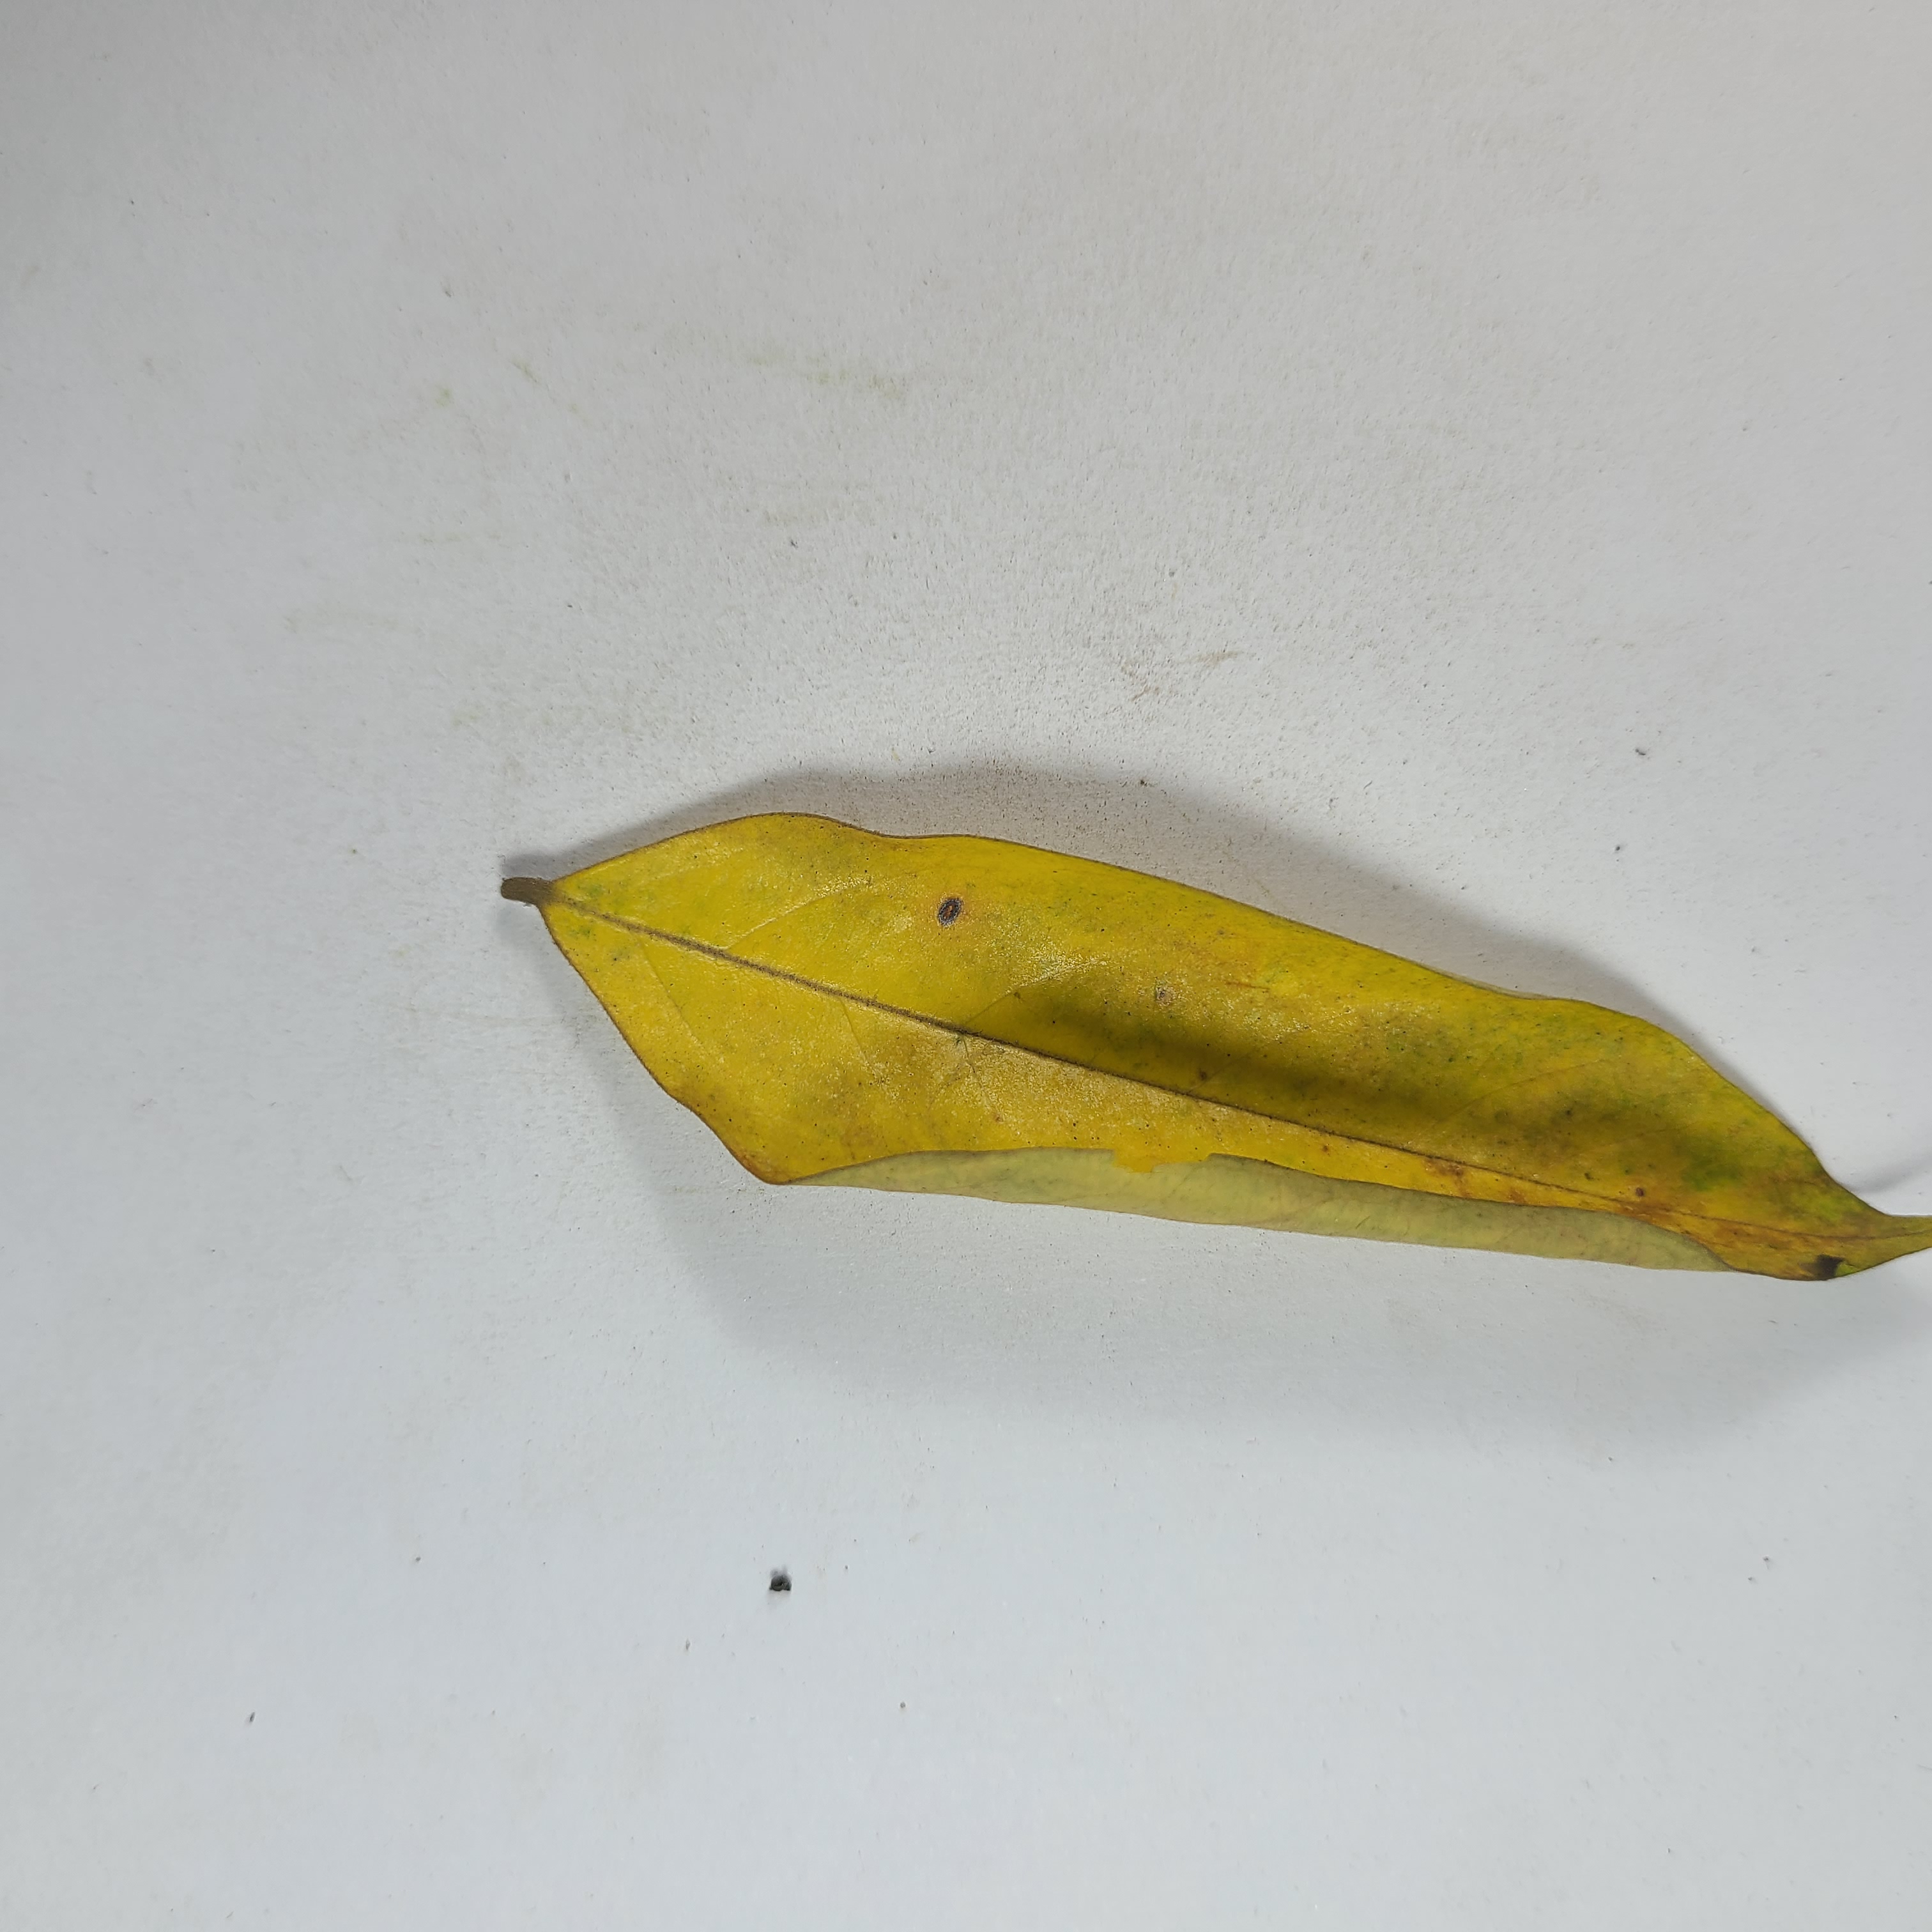
Label: Yellow Leaves